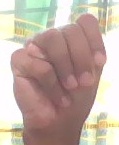
ASL sign: M